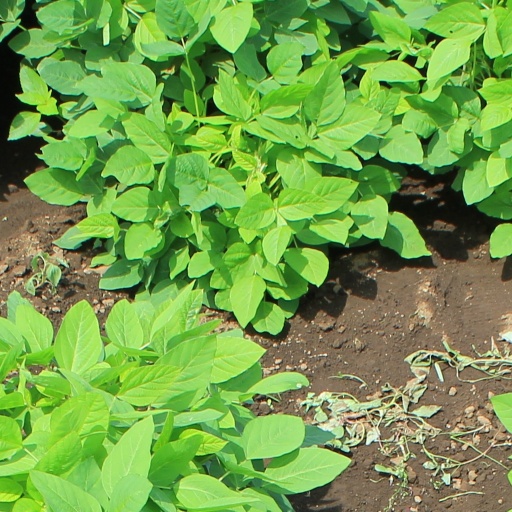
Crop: soybean